Answer in natural language. Considering the relative positions, where is white rectangular dining table with respect to modern gray dresser with three drawers? Choose between the following options: left or right
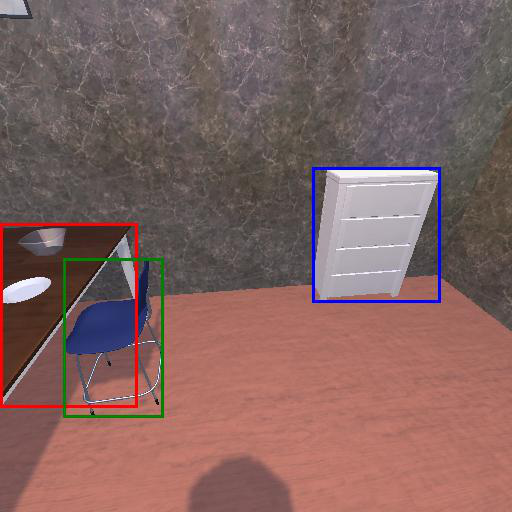
<answer>left</answer>